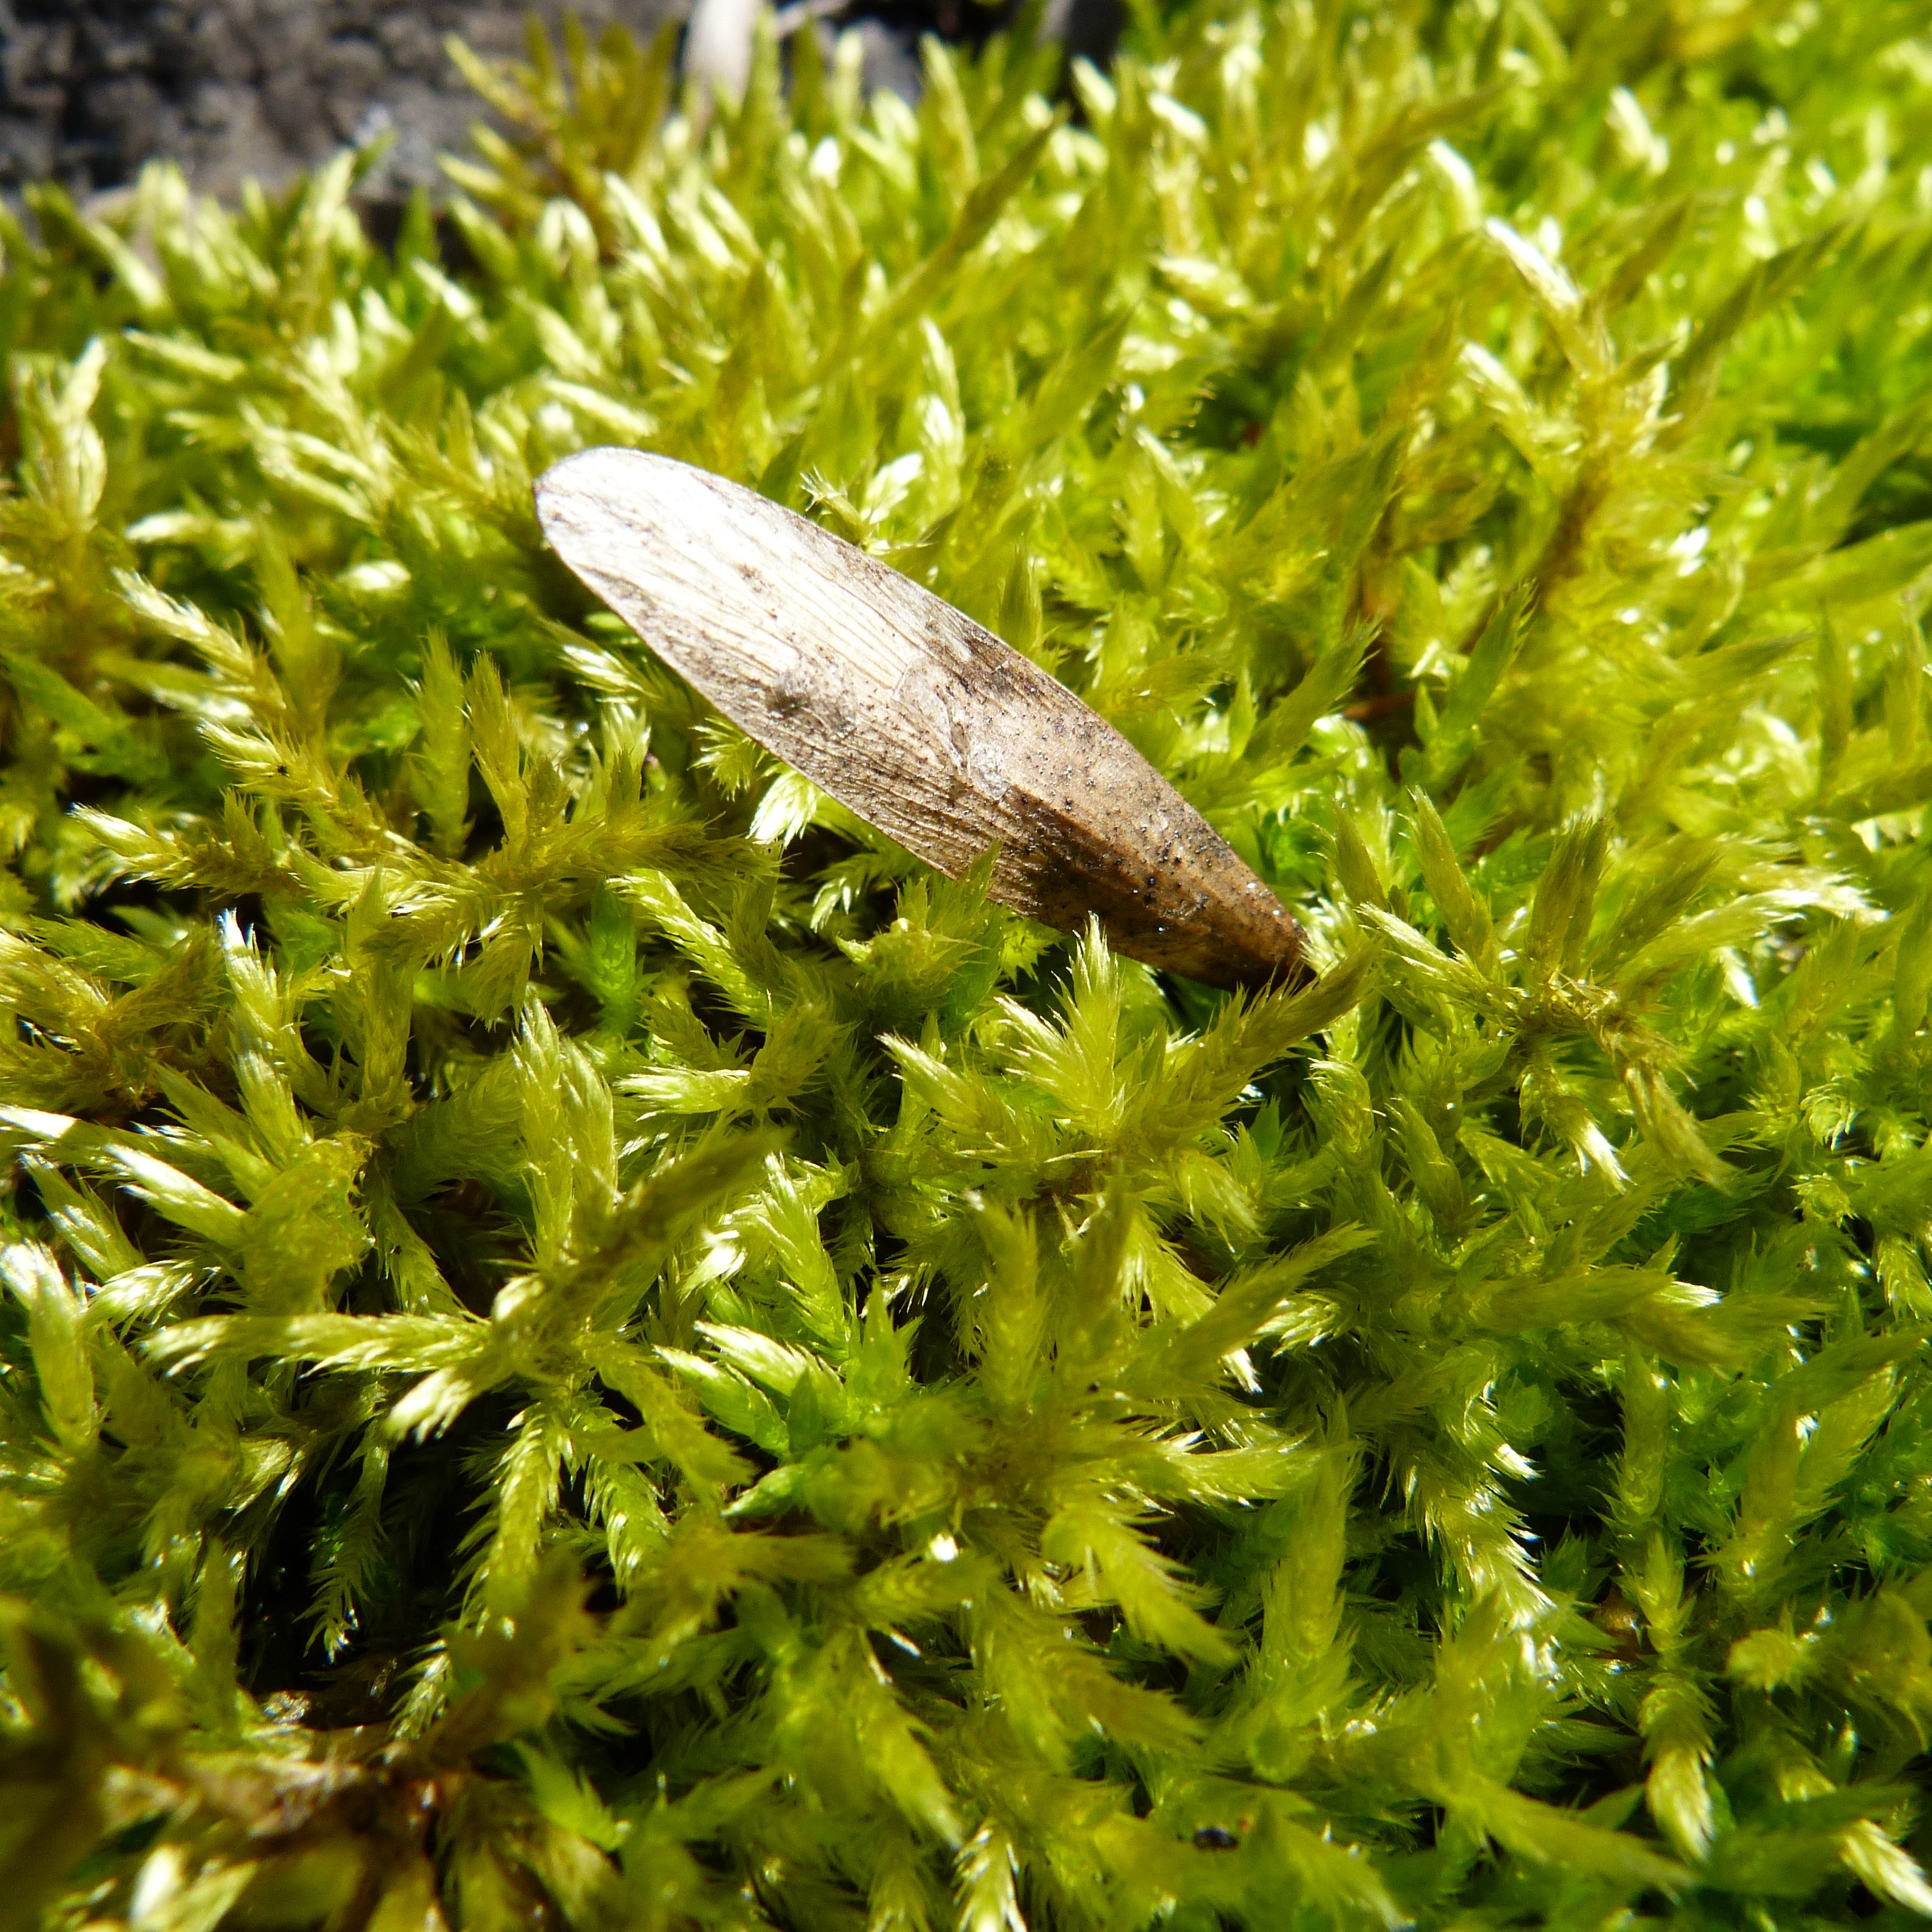
tree, nature, grass, plant, lawn, leaf, flower, moss, foam, green, macro, close up, algae, macro photography, grass family, land plant, non vascular land plant